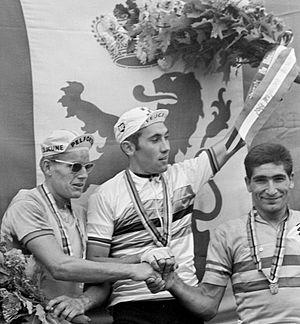
Les championnats du monde de cyclisme sur route 1967 ont eu lieu le 3 septembre 1967 à Heerlen aux Pays-Bas.
L'équipe de Belgique masculine de cyclisme sur route est la sélection de cyclistes belges, réunis lors de compétitions internationales sous l'égide de la Royale ligue vélocipédique belge. Depuis 2019, l'équipe est dirigée par Rik Verbrugghe.
Édouard Louis Joseph, baron Merckx, plus connu sous le nom d’Eddy Merckx, est un cycliste belge né le 17 juin 1945 dans la commune de Meensel-Kiezegem, en province du Brabant flamand à l'est de Louvain.
Ramón Sáez Marzo est un coureur cycliste espagnol, professionnel de 1965 à 1973. Il était surnommé Tarzan. Il a vécu à Quart de Poblet et à Xirivella.